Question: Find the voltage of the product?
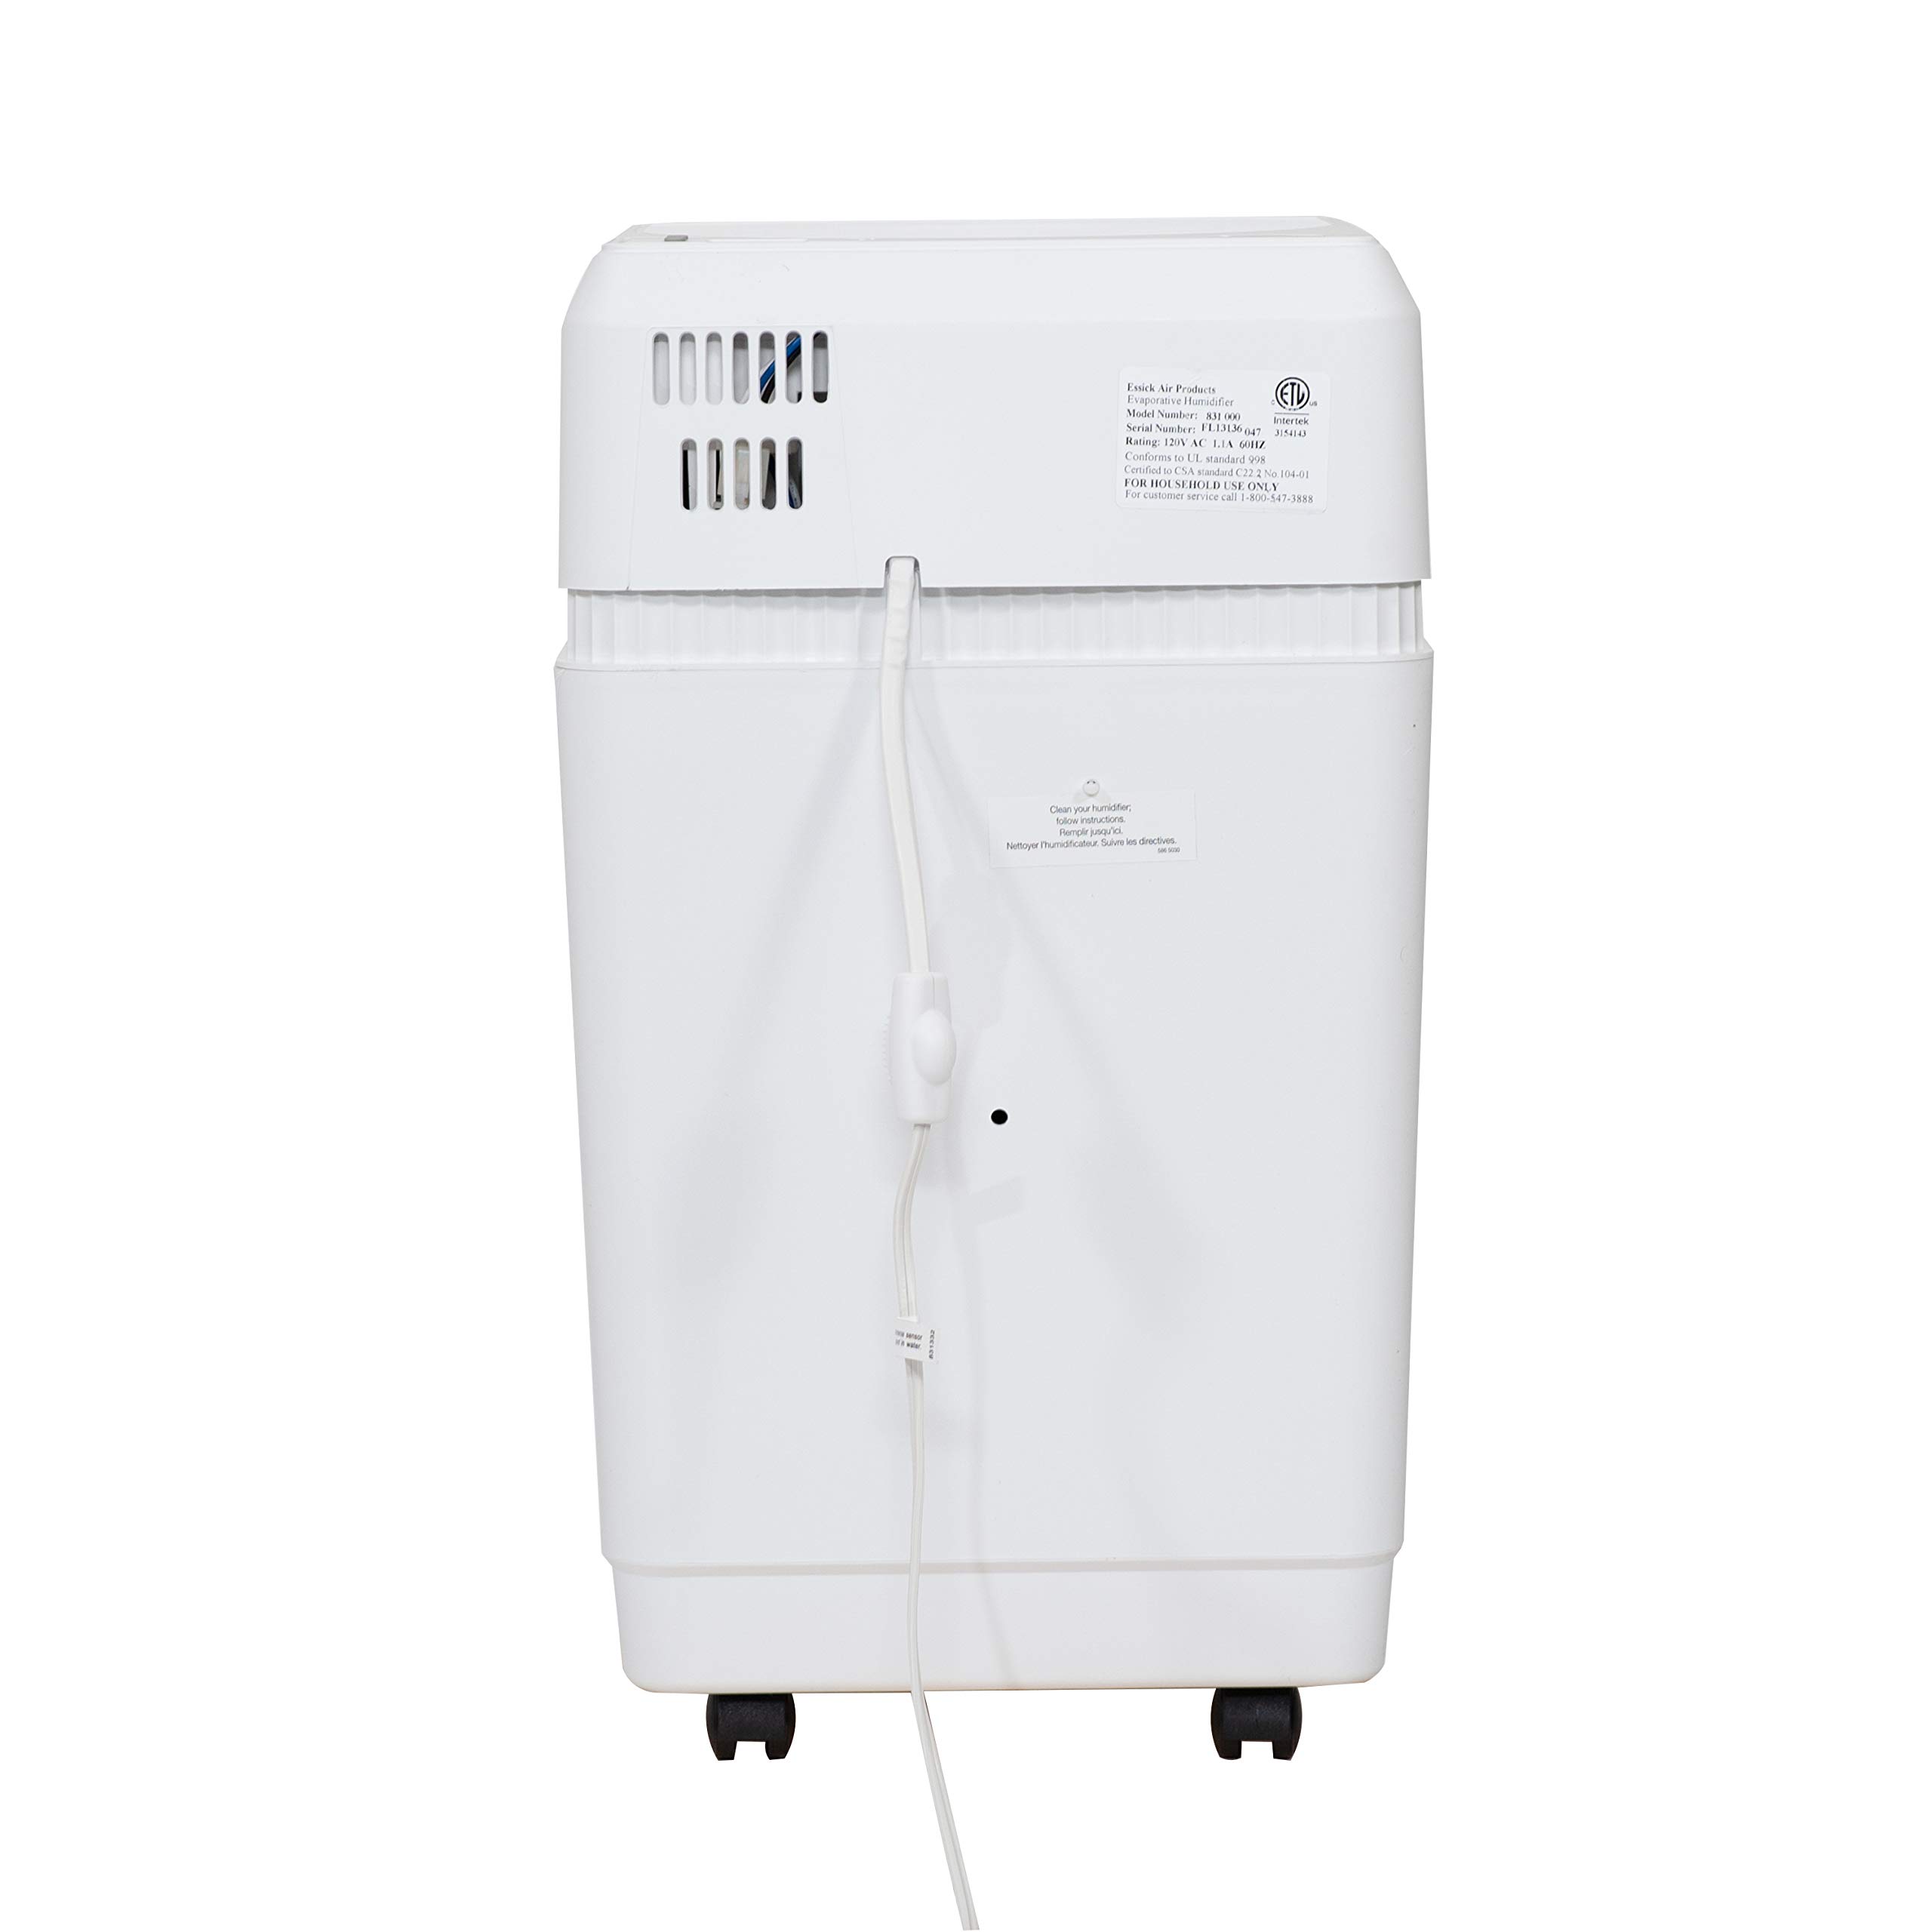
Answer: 120.0 volt